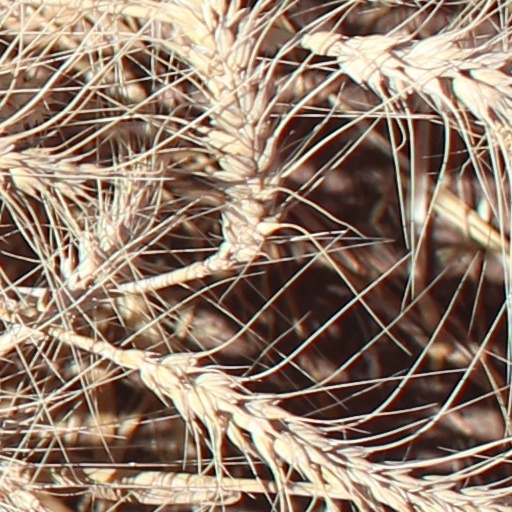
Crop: wheat